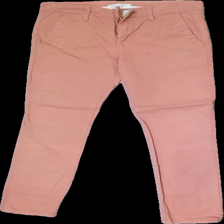
View: front
Type: Jeans
Category: Ladies
Brand: Not in the list
Brand text on label: Place du jour
Colors: Pink
Material: 100% Cotton
Cut: Tight
Size: S
Trend: Denim
Price range: 50-100
Recommended usage: Reuse
Description: Pink tight jeans